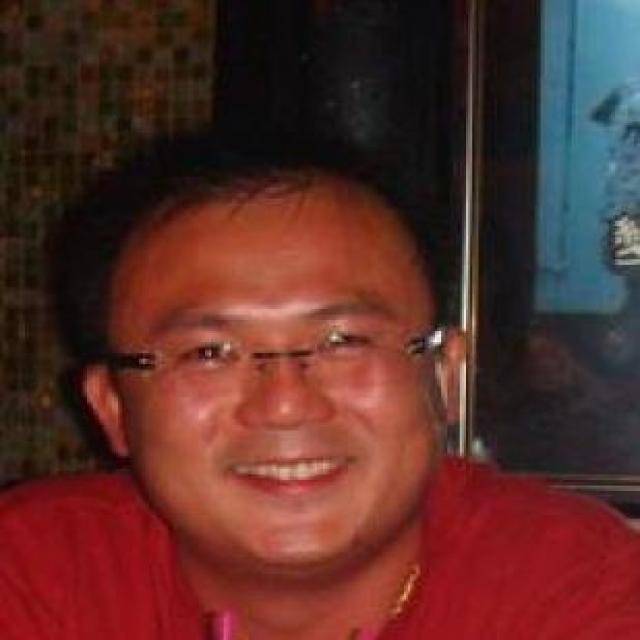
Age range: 21-44